Repin House

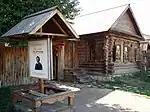
Repin Museum in Shiryaevo, a different structure

This house is not to be confused with the Repin Museum in the village of Shiryaevo in the Zhiguliovsk district, located about (38 versts) downstream from Stavropol-on-Don. This is a log house in which Repin and his companions lived after leaving Stavropol-on-Don, and it here that he began the sketches for "Barge Haulers on the Volga". This house is also a historic monument of regional importance. It opened as a public museum on June 2, 2007. It includes an ethnographic exhibit with examples of Russian woodcarving, carts, boats, and so forth.